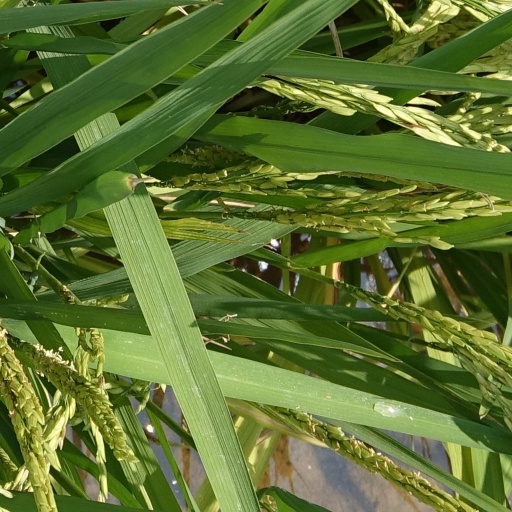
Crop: rice